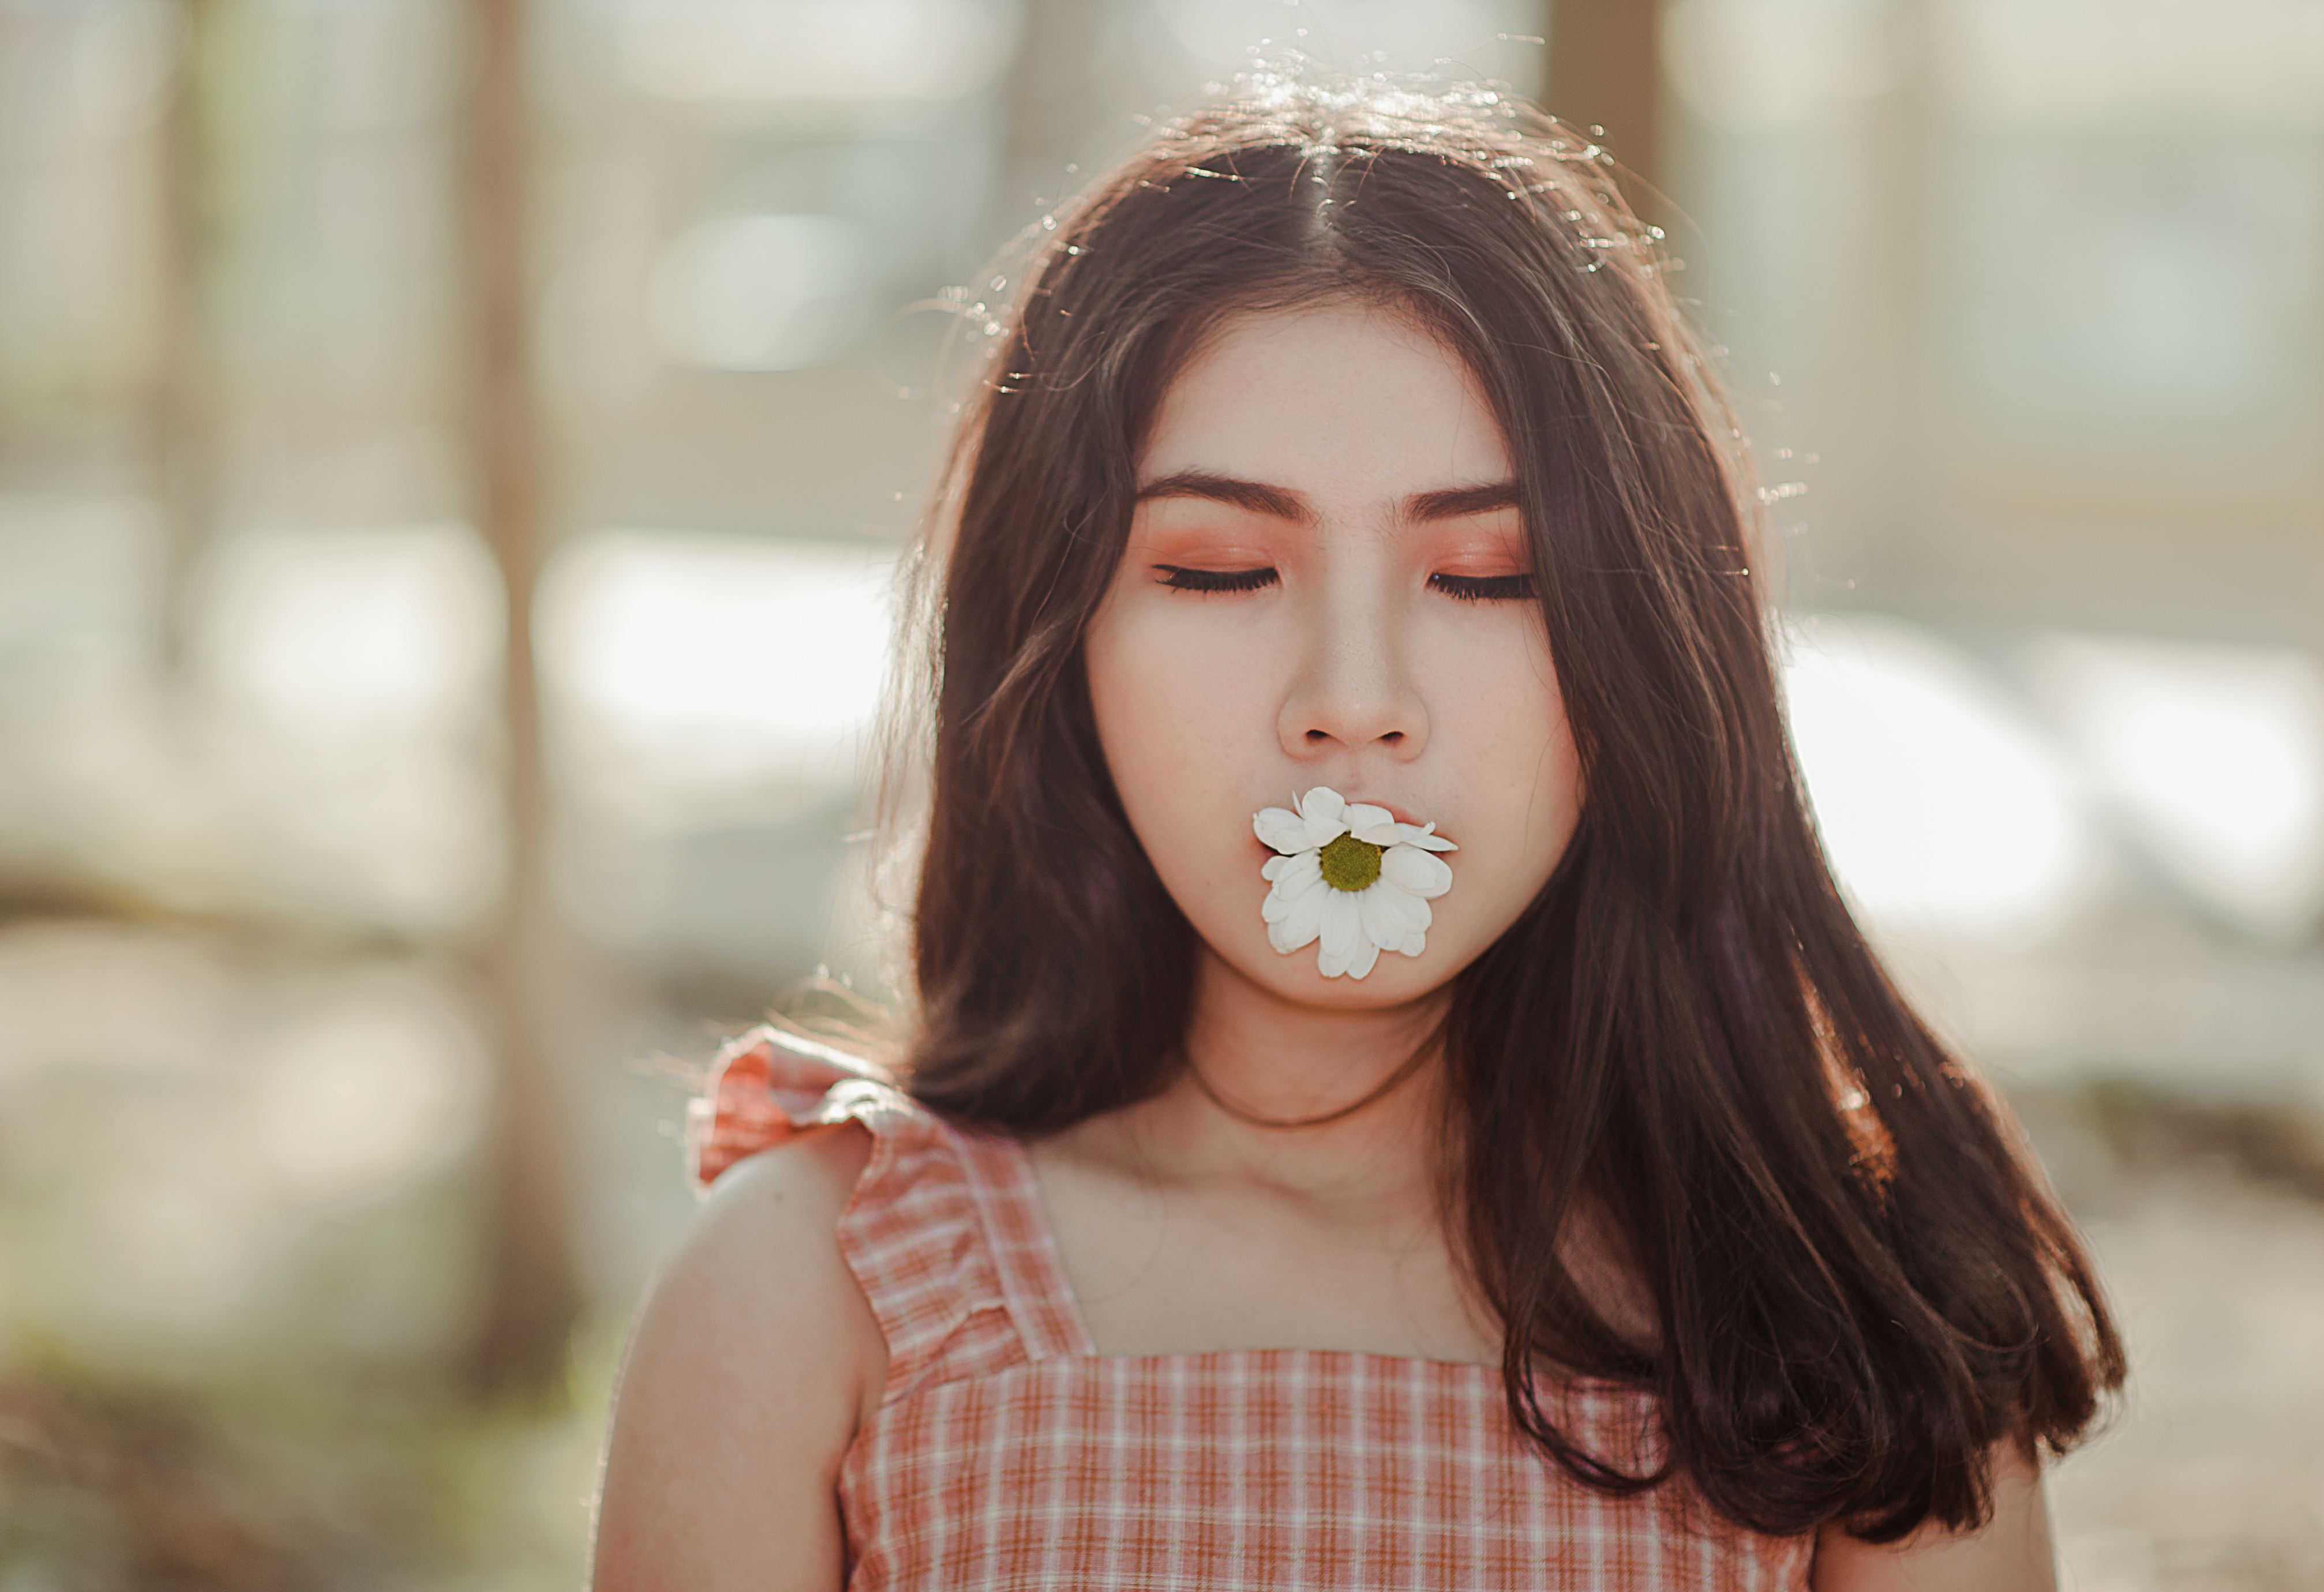
portrait, beautiful, art, color, vintage, pastel, girl, blend, retouch, happy, flower, beauty, skin, nose, lady, lip, brown hair, mouth, long hair, jewellery, smile, eyelash, photo shoot